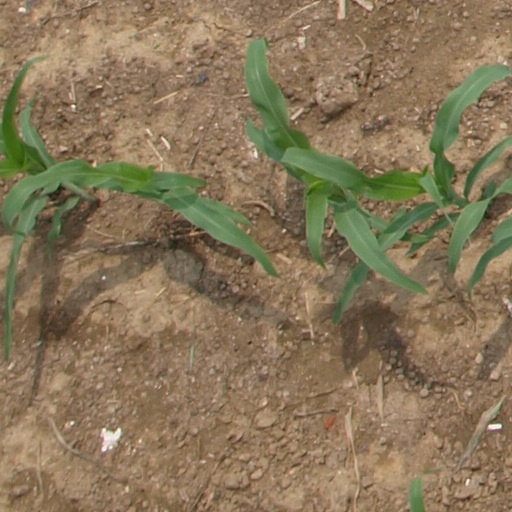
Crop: maize; corn